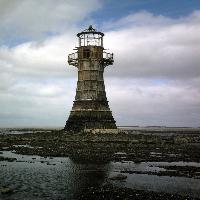
Weather: cloudy or overcast